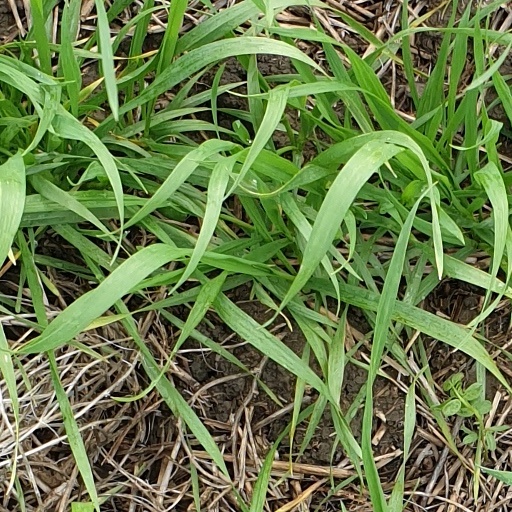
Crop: wheat